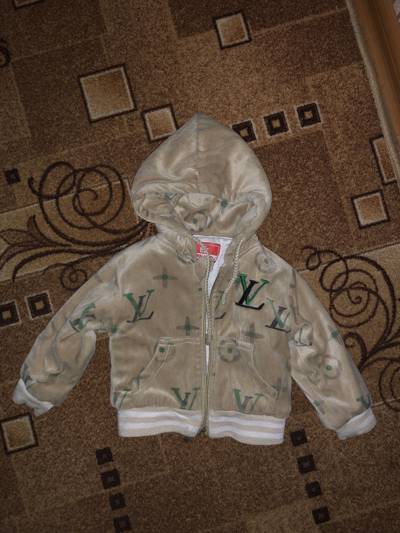
Waste category: clothes